Amboy station

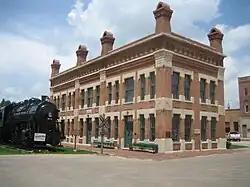

Amboy station is a former rail station in the city of Amboy, Lee County, Illinois, United States. The building was constructed as a headquarters building for the Illinois Central Railroad as well as a public train station for the fledgling city of Amboy in 1876. It was designed by railroad staff architect James Nocquet after a fire destroyed the original Illinois Central offices on the site. The building was added to the U.S. National Register of Historic Places in 1992 as the Amboy Illinois Central Depot.